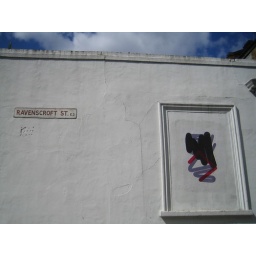
Impromptu window art near the flower markets